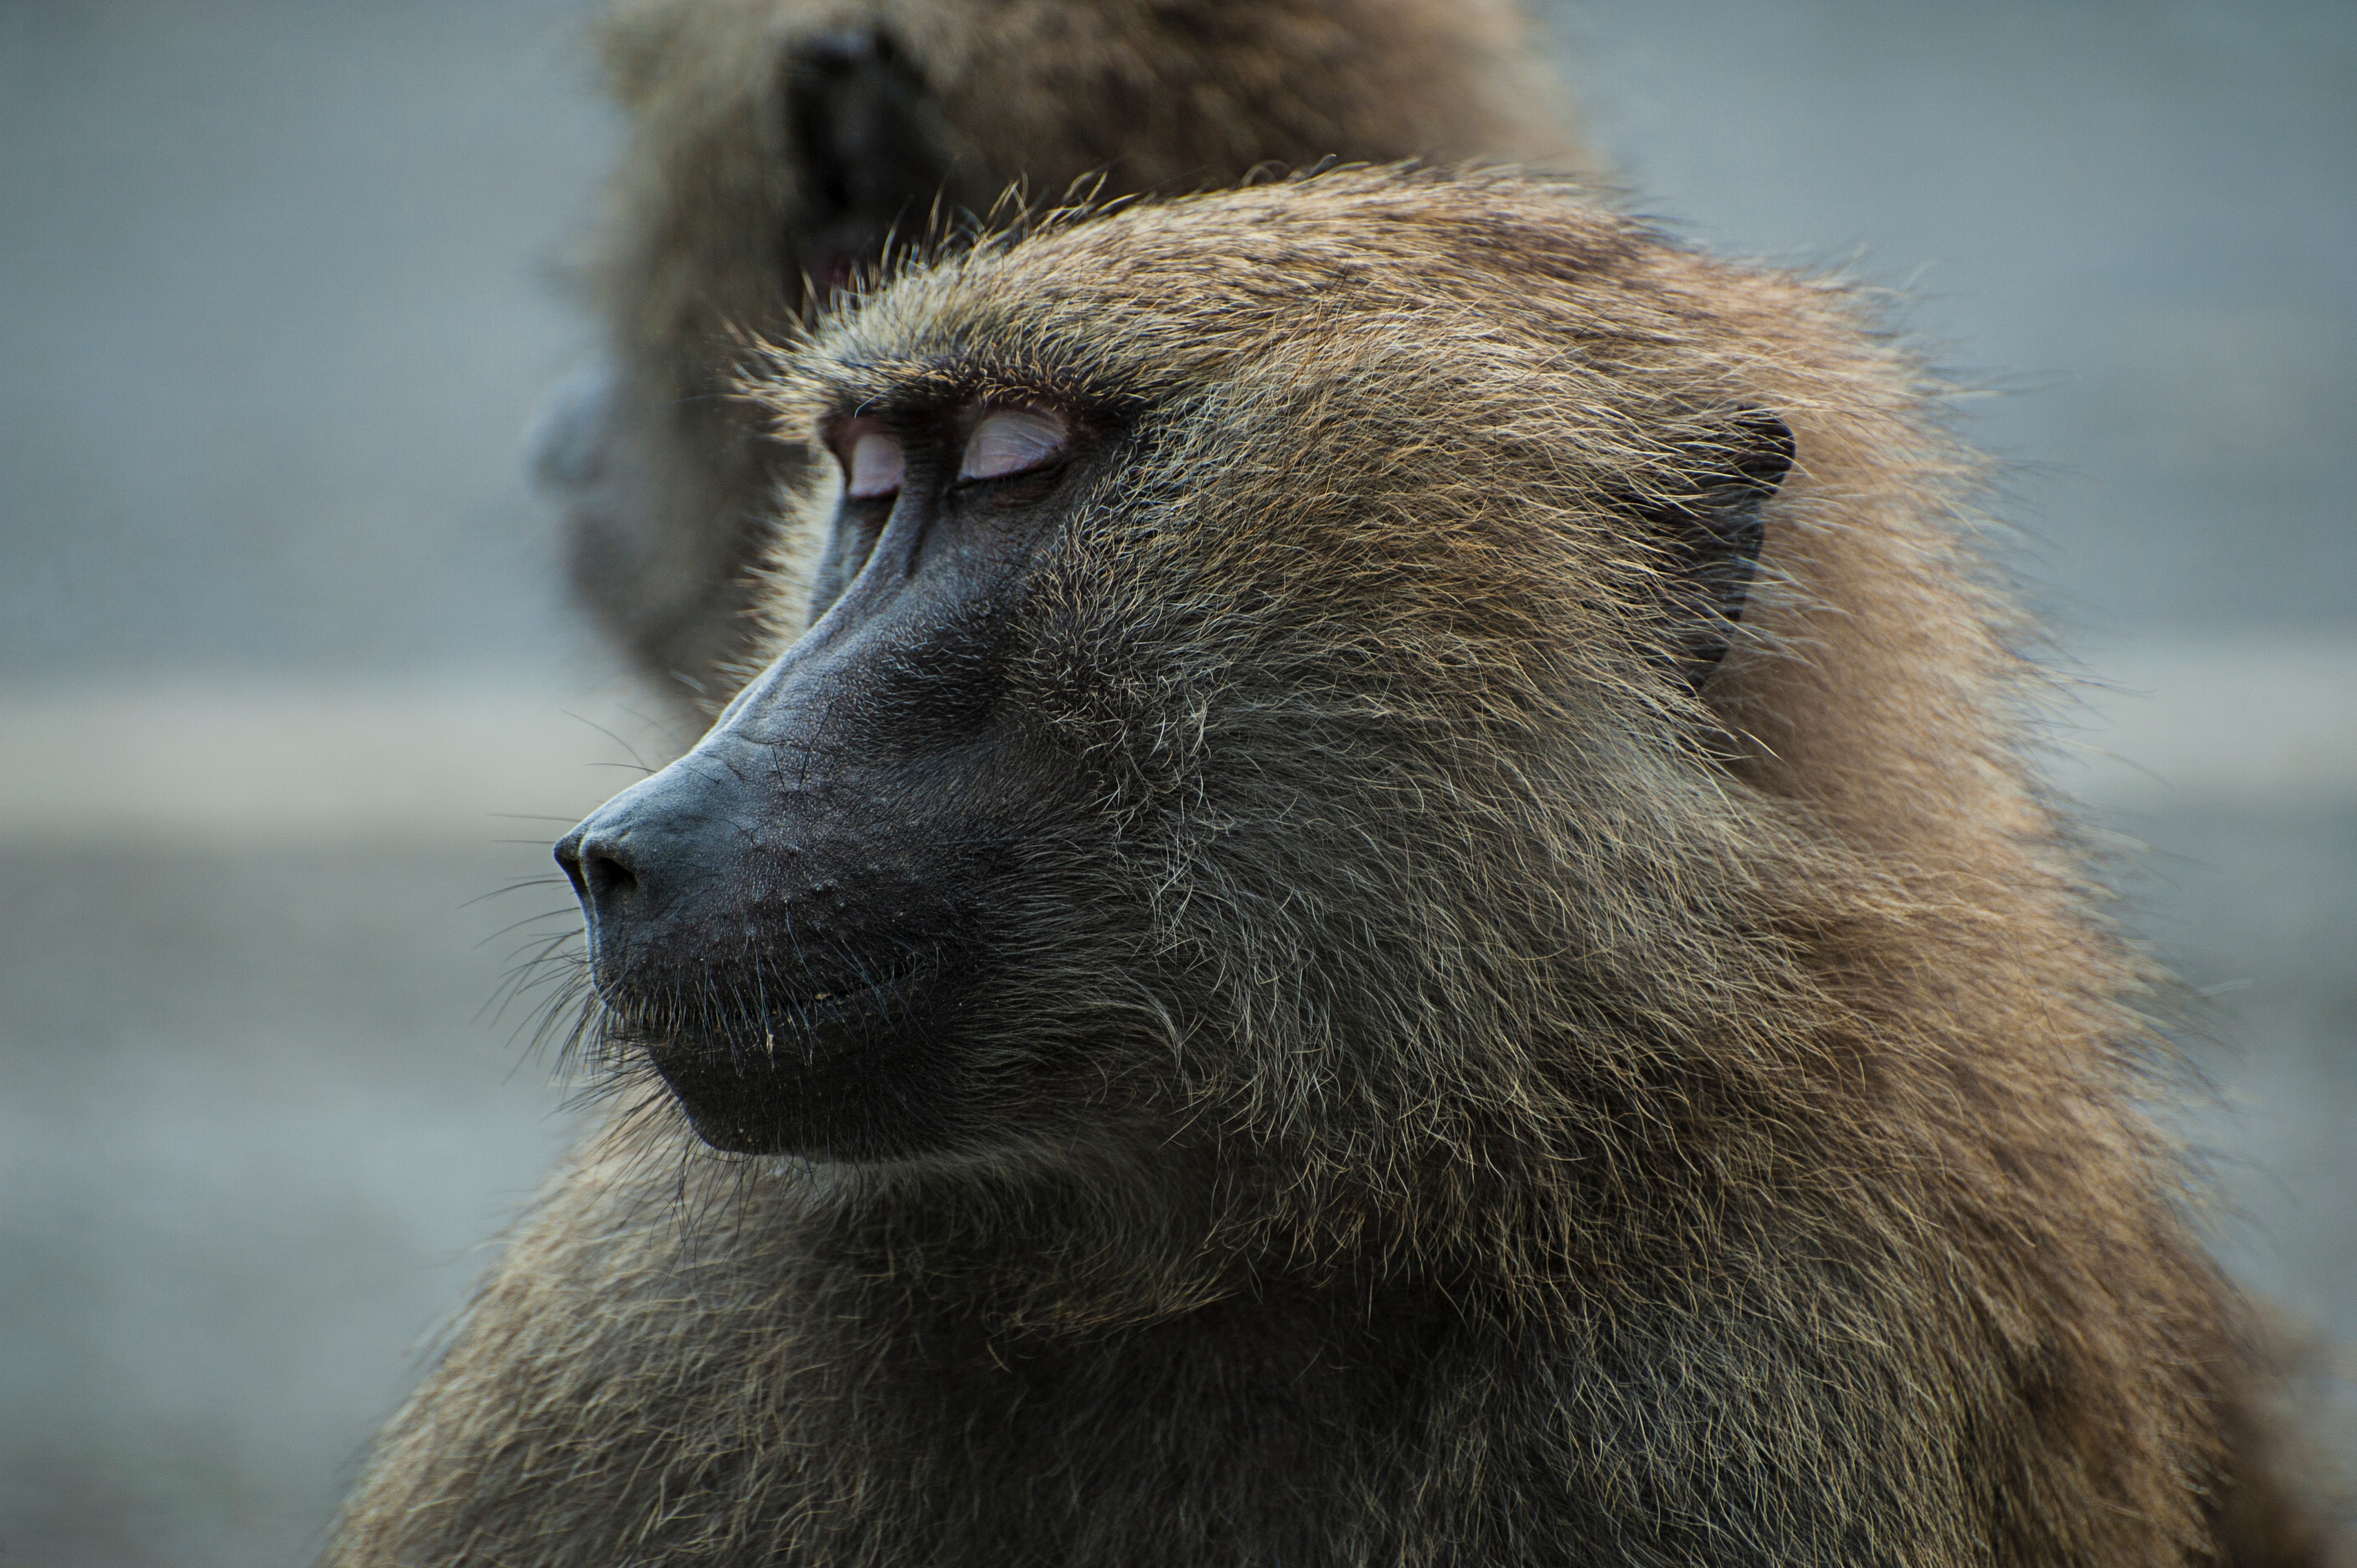
animal, wildlife, mammal, monkey, fauna, primate, close up, eyes closed, baboon, vertebrate, macaque, old world monkey, japanese macaque